Alice Ricciardi-von Platen

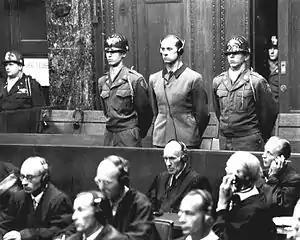
A sentence of death by hanging is pronounced by a U.S. War Crimes Tribunal upon Adolf Hitler's personal physician, 43-year-old Karl Brandt. Brandt was also Reich Commissar for Health and Sanitation.

Ricciardi-von Platen gained international attention as observer at the Nuremberg Doctors' Trial. When the American military government in 1946 announced that they would prosecute the perpetrators of the inhumane experiments on humans and of the deaths of about one hundred thousand mentally ill in order to hold to account those doctors who were responsible, the German Medical Association sent to Nuremberg a committee of observers headed by Alexander Mitscherlich. While Mitscherlich was focused primarily on the human experiments and on legal and political questions of the process, Alice von Platen-Hallermund was focused primarily on the "euthanasia" of psychiatric patients. She felt that the killing of mentally ill people was a systematic crime which the entire German medical establishment had known about and in which it was deeply involved.